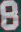
Number: 8